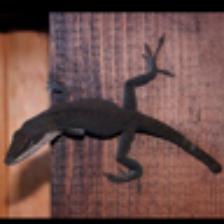
Label: NonHuman